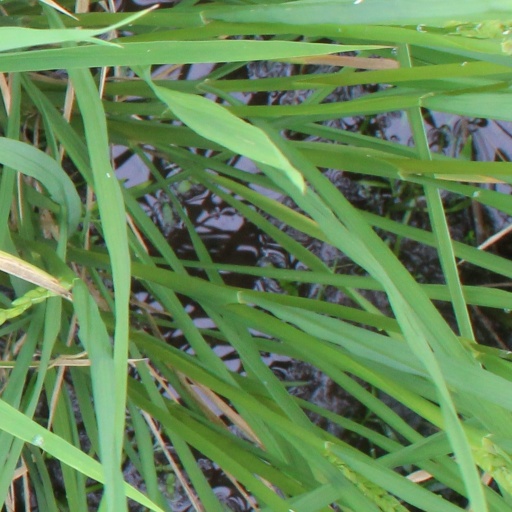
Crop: rice